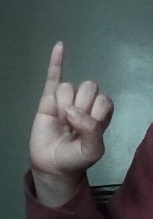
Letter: meem